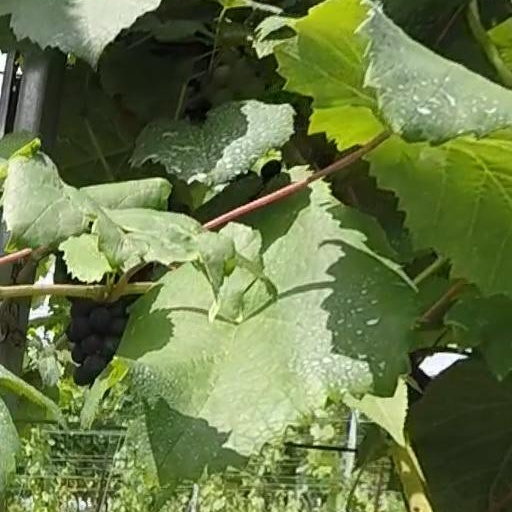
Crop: grape